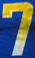
Number: 7